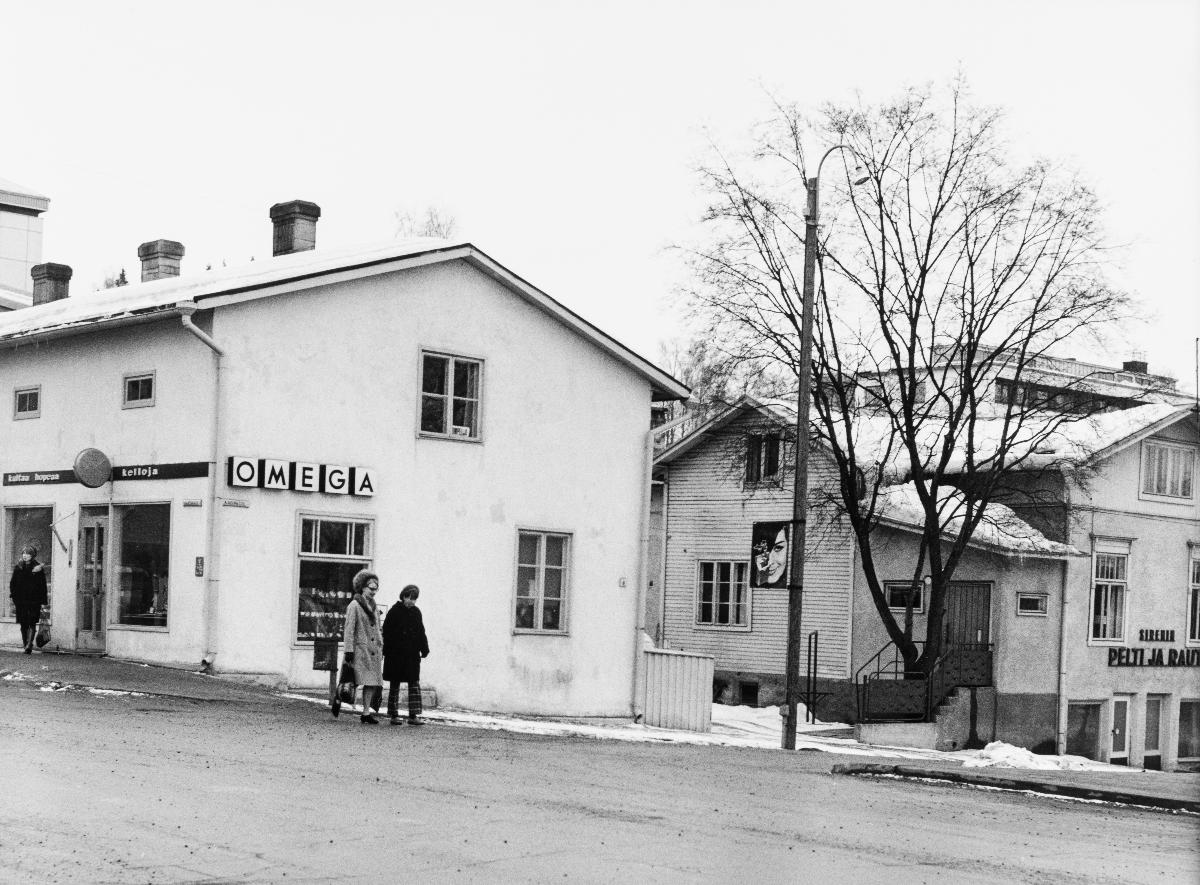
Sirénin talot Kauppakadun ja Kaivokadun kulmassa Heinolassa
Sirén houses on the corner of Kauppakatu street and Kaivokatu street in Heinola
sisällön kuvaus: Sirénin talot kauppiaineen katosivat Kauppakadun ja Kaivokadun kulmasta Heinolassa. content description: There are no more Sirén houses or shops in them on the corner of Kauppakatu street and Kaivokatu street in Heinola, Finland.
Kuvaaja: Halla, Anja, kuvaaja
Vuosi: 1900
Paikka: Kauppakatu; Kaivokatu; Kauppakatu Street; Kaivokatu Street; Pohjoismaat, Suomi, Päijät-Häme, Heinola
Aiheet: paikallisuutiset; purkaminen; puretut talot; Puu-Heinola; vanha kaupunki; vanha Heinola; kulta- ja kellosepänliike; kultasepänliike; puutalot; rakennukset; puurakennukset; rakennelmat; rakennusten purkaminen; puukaupungit; Omega; Sirenin pelti ja Rauta; ulkokuva; myymälät; osuusliikkeet; buildings; wooden buildings; construction; demolition of buildings; wooden towns; wooden houses; old town; demolishing; dismantling; shops; stores; jeweller's; watchmaker's; cooperative retail societies; byggnader; träbyggnader; byggande; rivning av byggnader; trästäder; affärer; andelsaffärer